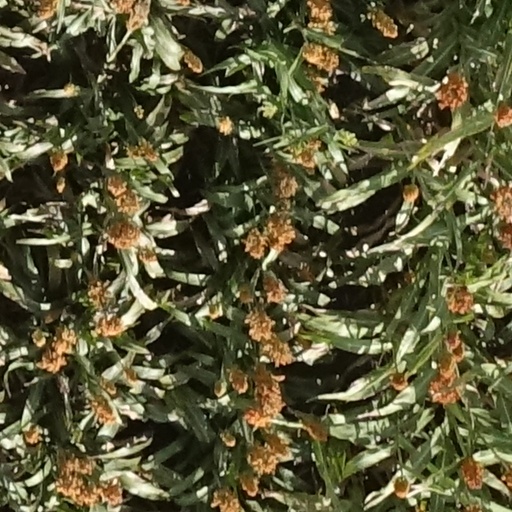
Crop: sorghum